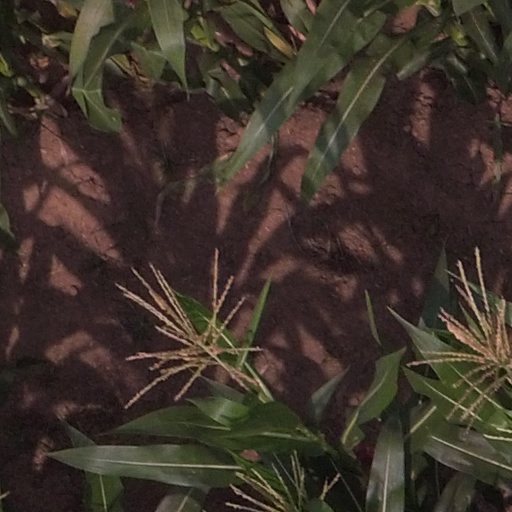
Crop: maize; corn